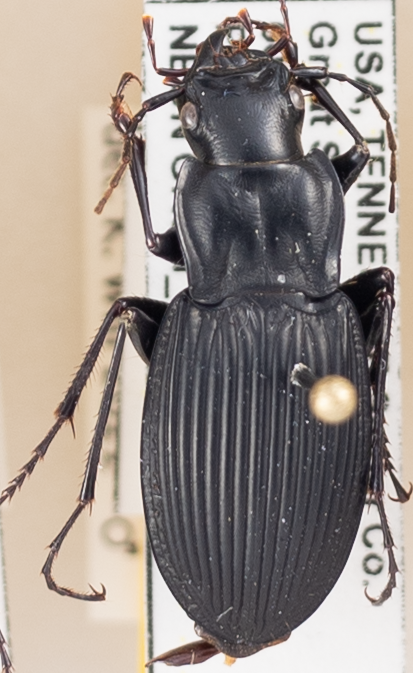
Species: Dicaelus teter
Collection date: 2021-06-22
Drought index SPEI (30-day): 0.39
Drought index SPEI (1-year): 0.792
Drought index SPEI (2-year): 2.09